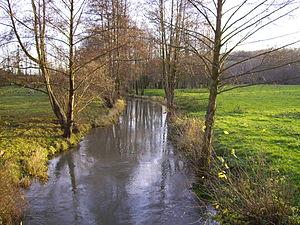
La Calonne est une rivière de Normandie, affluent de la Touques. Après un début de cours dans le département de l'Eure, elle conflue en rive droite à Pont-l'Évêque, dans le département du Calvados.
L'Eure est un département français de la région Normandie. Il tire son nom de l'Eure, rivière qui le traverse avant de rejoindre la Seine. L'Insee et La Poste lui attribuent le code 27. Sa préfecture est Évreux.
Cet article recense les sites Natura 2000 de l'Eure, en France.